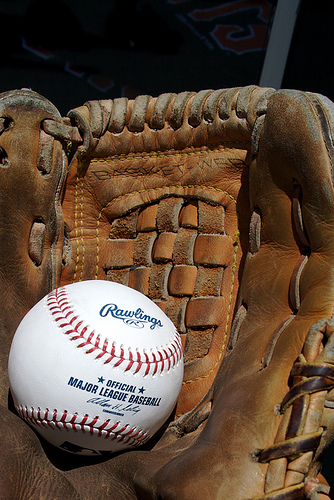
hình ảnh cận cảnh quả bóng chày nằm trong găng tay bóng chày